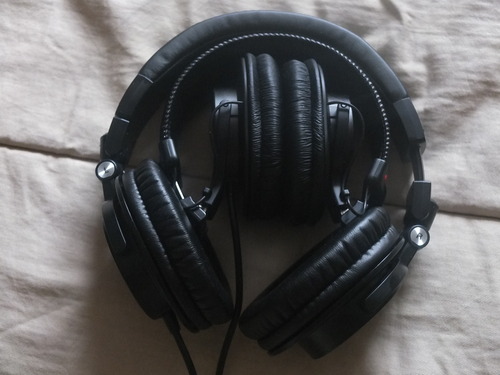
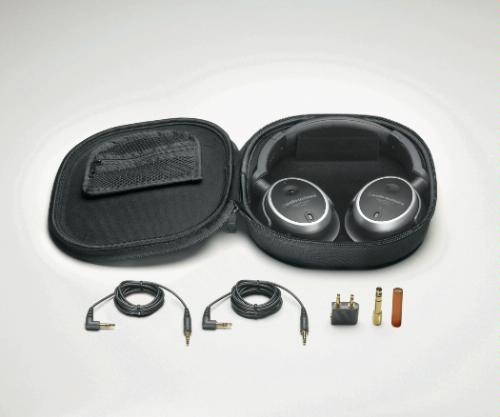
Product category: headphones
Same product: no